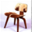
Label: chair